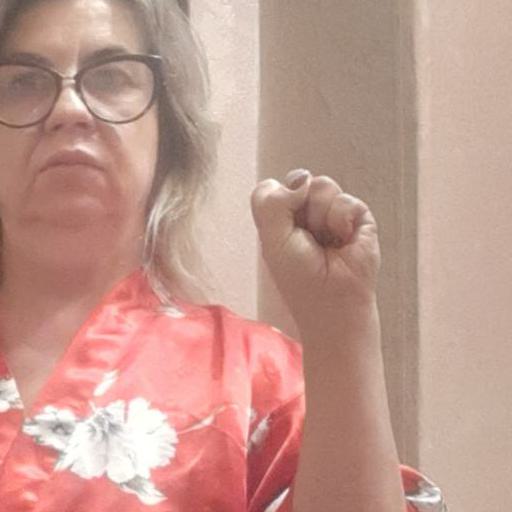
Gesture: fist